Llanelieu

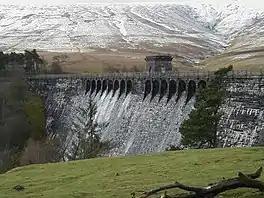
Grwyne Fawr Reservoir Dam

Llanelieu was a civil parish from 1837 until 1974, when it was re-termed a community. The community included the settlement of Llanelieu and extended to the south east as far as Mynydd Du Forest. As such, it included a substantial upland area of the Black Mountains, principally along the valley of the Grwyne Fawr where a reservoir was completed between 1908 and 1928. A temporary village, including school, was built on site to house construction workers and remains of this village are still visible. Lewis in 1845 described the "surrounding scenery as bold, and in some parts romantic", whereas the 1868 National Gazetteer dismissed it as "somewhat of a gloomy cast".